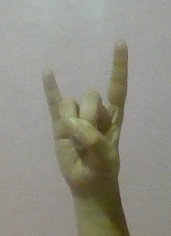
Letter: la